Kansas City Blue Stockings

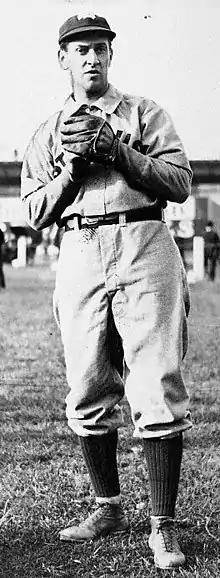
(1904) Baseball Hall of Fame member Kid Nichols. Nichols was owner/player/manager of the Blue Stockings.

The Kansas City Blue Stockings began play at their newly built Sportsman's Park. The 1902 Kansas City Blue Stockings found a player/manager/part owner in Kid Nichols, an accomplished major league pitcher. Former Kansas City Blues and Washington Senators owner/ manager Jim Manning was the other franchise owner. Nichols had begun his professional career in the Western League with the 1887 Kansas City Cowboys and remained to play for Jim Manning with 1888 Kansas City Blues. Aside from major league pitching with the Boston Beaneaters, Nichols had also coached with nearby Amherst College (1899), Yale (1900) and Brown University (1901). Nichols had received an offer from Brown to coach in 1902, but when the opportunity arose to return to Kansas City to co–own and manage the newly formed Blue Stockings, Nichols accepted and set his major league playing career aside.